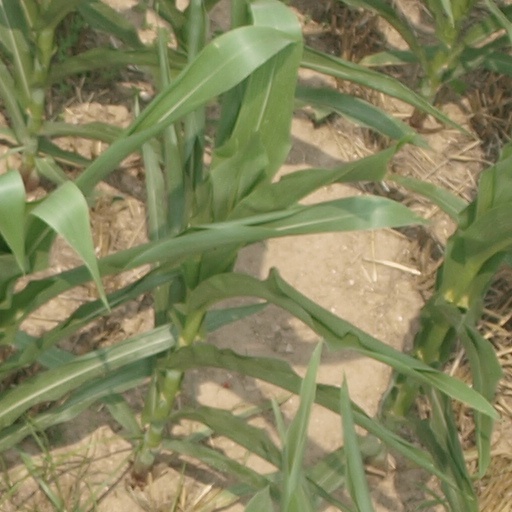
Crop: maize; corn